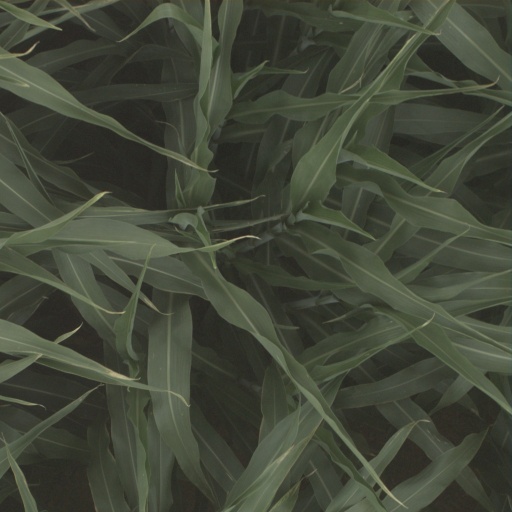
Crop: sorghum